Vapi high-speed railway station

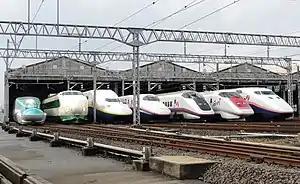
The depot is being constructed on the lines of Shinkansen train depots of Japan, such as the Niigata depot shown here.

The depot is one of the four planned depots of the Mumbai-Ahmedabad high-speed rail corridor, after Thane, Surat and Sabarmati depots, out of which the depot at Vapi being built near Karvad is the second. It will have all modern and advanced technologies like Shinkansen train depots in Japan, such as maintenance and cleaning of train sets, with inspection bays, washing plants, stabling lines, etc. Unlike Thane and Sabarmati depots, this depot is being constructed relatively smaller in size, because initially, after the opening of the Gujarat section of the Mumbai-Ahmedabad high-speed rail corridor, it will handle trainsets on a large scale for a short period of time, until when the Maharashtra section will be opened. After its opening, the entire high-speed rail corridor will be completed, thus this depot will be converted into a maintenance depot, like the depots at Virar and Bilimora. After conversion, it will have facilities for the stabling of the inspection and maintenance vehicles and material for the maintenance of the track, bridges and overhead equipments. Construction began on the depot in February 2022, after acquiring around 6 hectares of land near Karvad, being constructed by Ircon International. It is part of the high-speed rail corridor project's Package "T-2", which was awarded to Ircon International by the National High-Speed Rail Corporation Limited (NHSRCL) in the same month. The depot is also slated to be completed by the time of the station's completion.